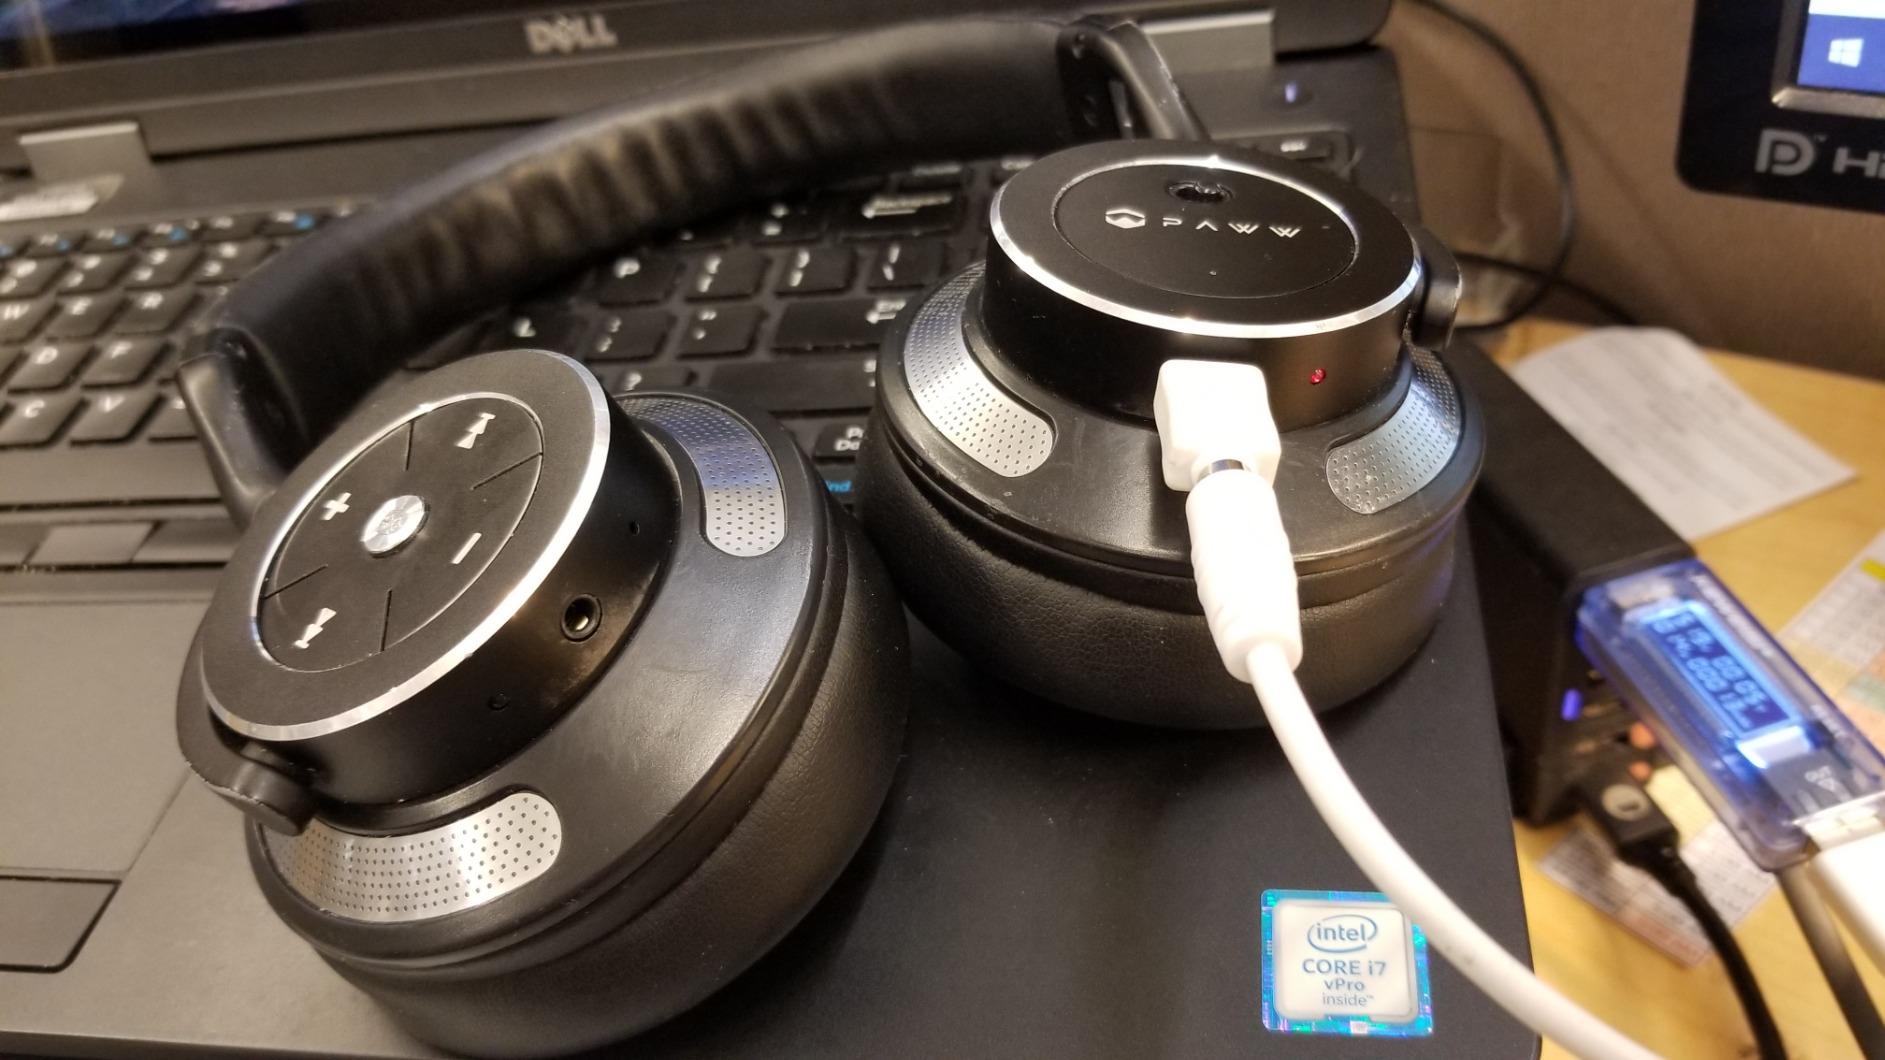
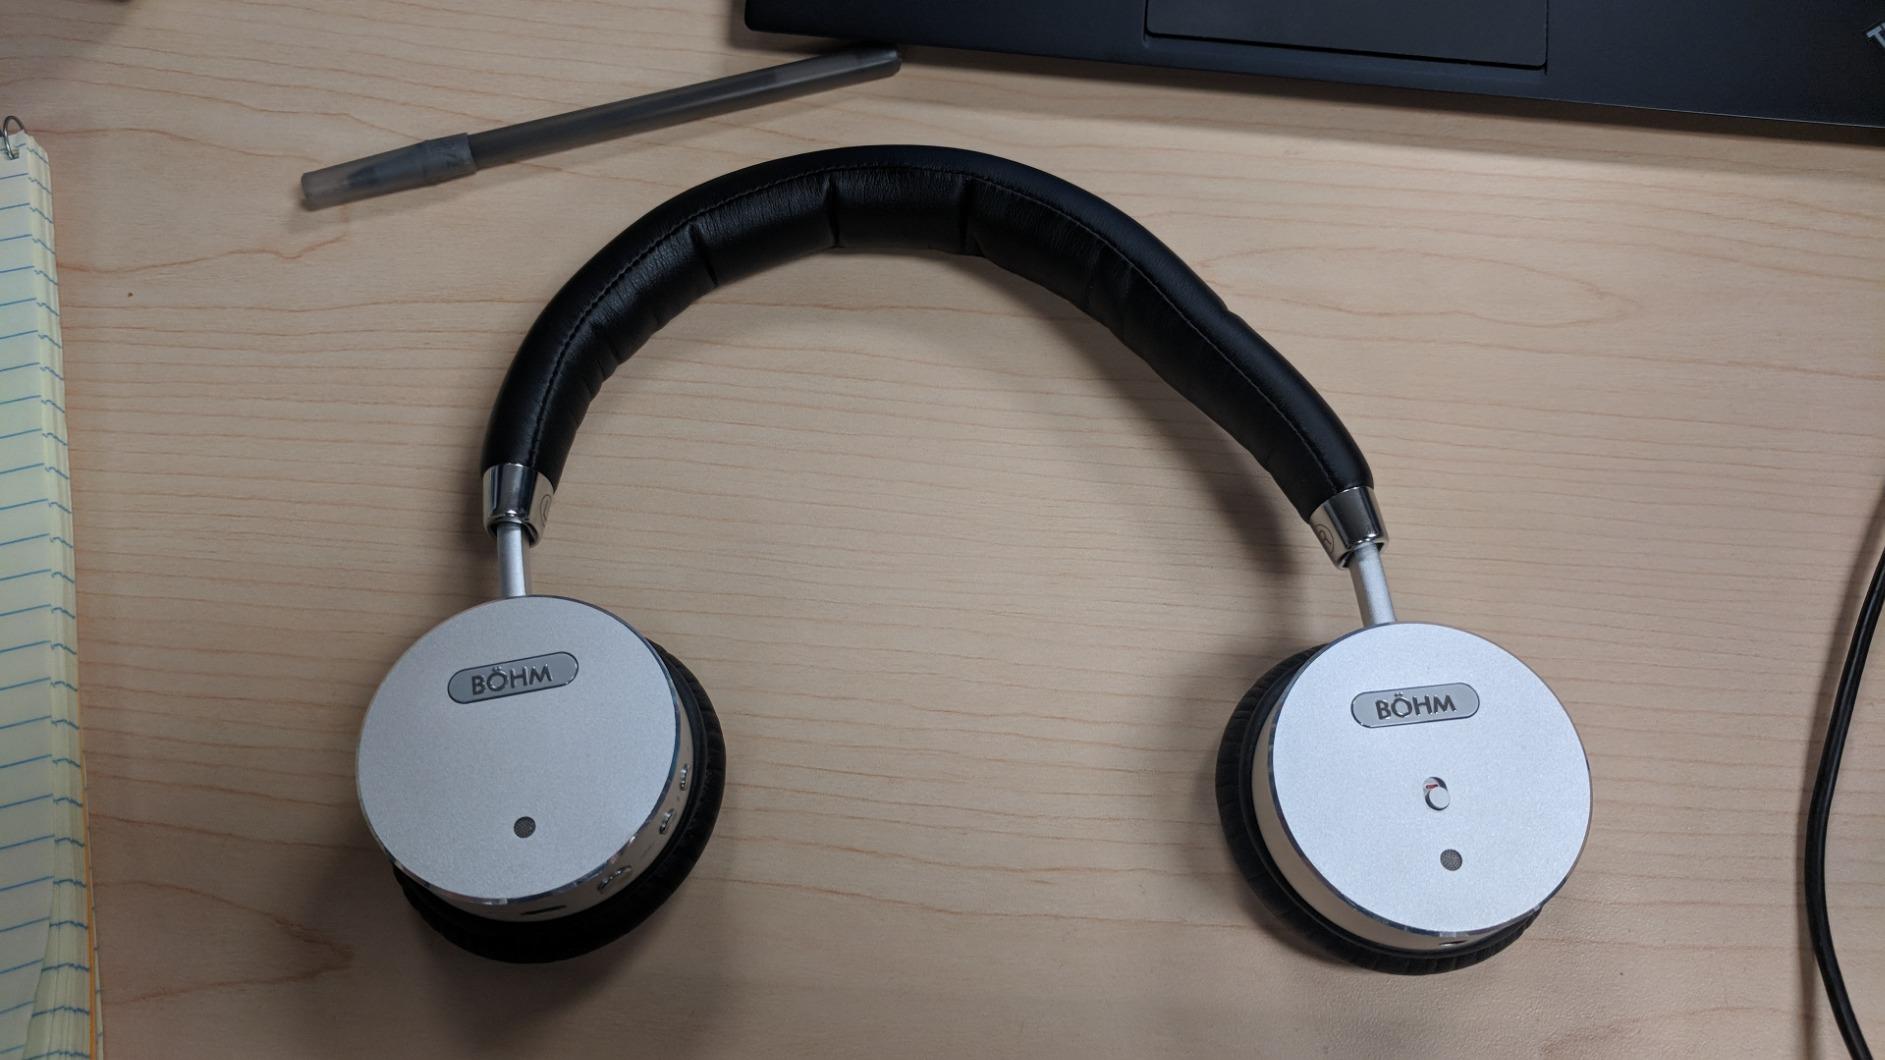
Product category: headphones
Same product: no